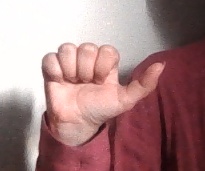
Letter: dhad